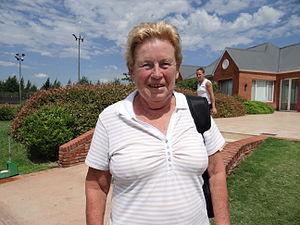
Norma Baylon est une joueuse de tennis argentine des années 1960.